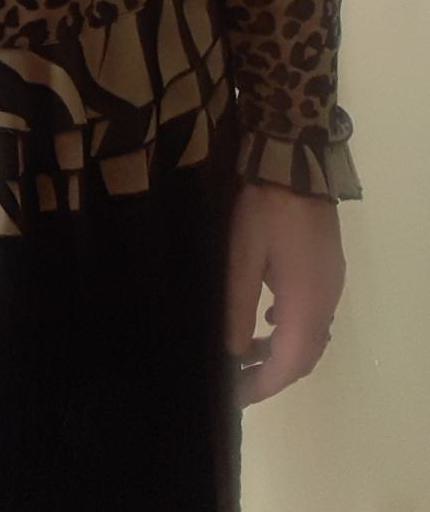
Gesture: no_gesture